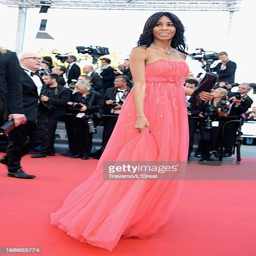
actor attends the premiere during festival at festivals